Robert Stewart, Duke of Albany

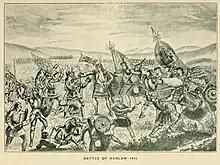
A depiction of the Battle of Harlaw in 1411, one of the most notable events of Robert's rule.

Despite the death of his father in 1390, Robert was able to reclaim his position as regent of Scotland. In May 1390, before his eldest brother had been crowned as king, Robert was reappointed as Guardian of Scotland by a general council meeting at Linlithgow. The continuation of Robert's regency may have been difficult to justify, but the infirmity of his eldest brother, John, the uncrowned king, and the need to defend Scotland from an expected English attack were both likely mentioned in his defense. Robert's new regency was opposed by his younger brother, Alexander, Earl of Buchan, whose interests had come under attack during Robert's previous regency. Alexander burned Elgin Cathedral in June 1390, probably as a protest against Robert's reappointment as guardian, after which he was excommunicated. Robert's eldest brother was finally crowned at Scone on 14 August 1390, taking the regnal name of Robert III, after tensions in the north had calmed. In the presence of Robert and other noblemen, Alexander was released from excommunication during the coronation.